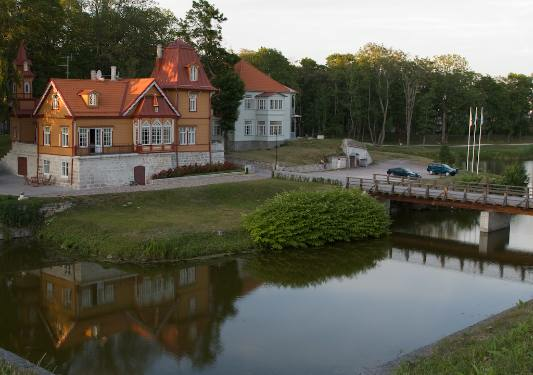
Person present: No